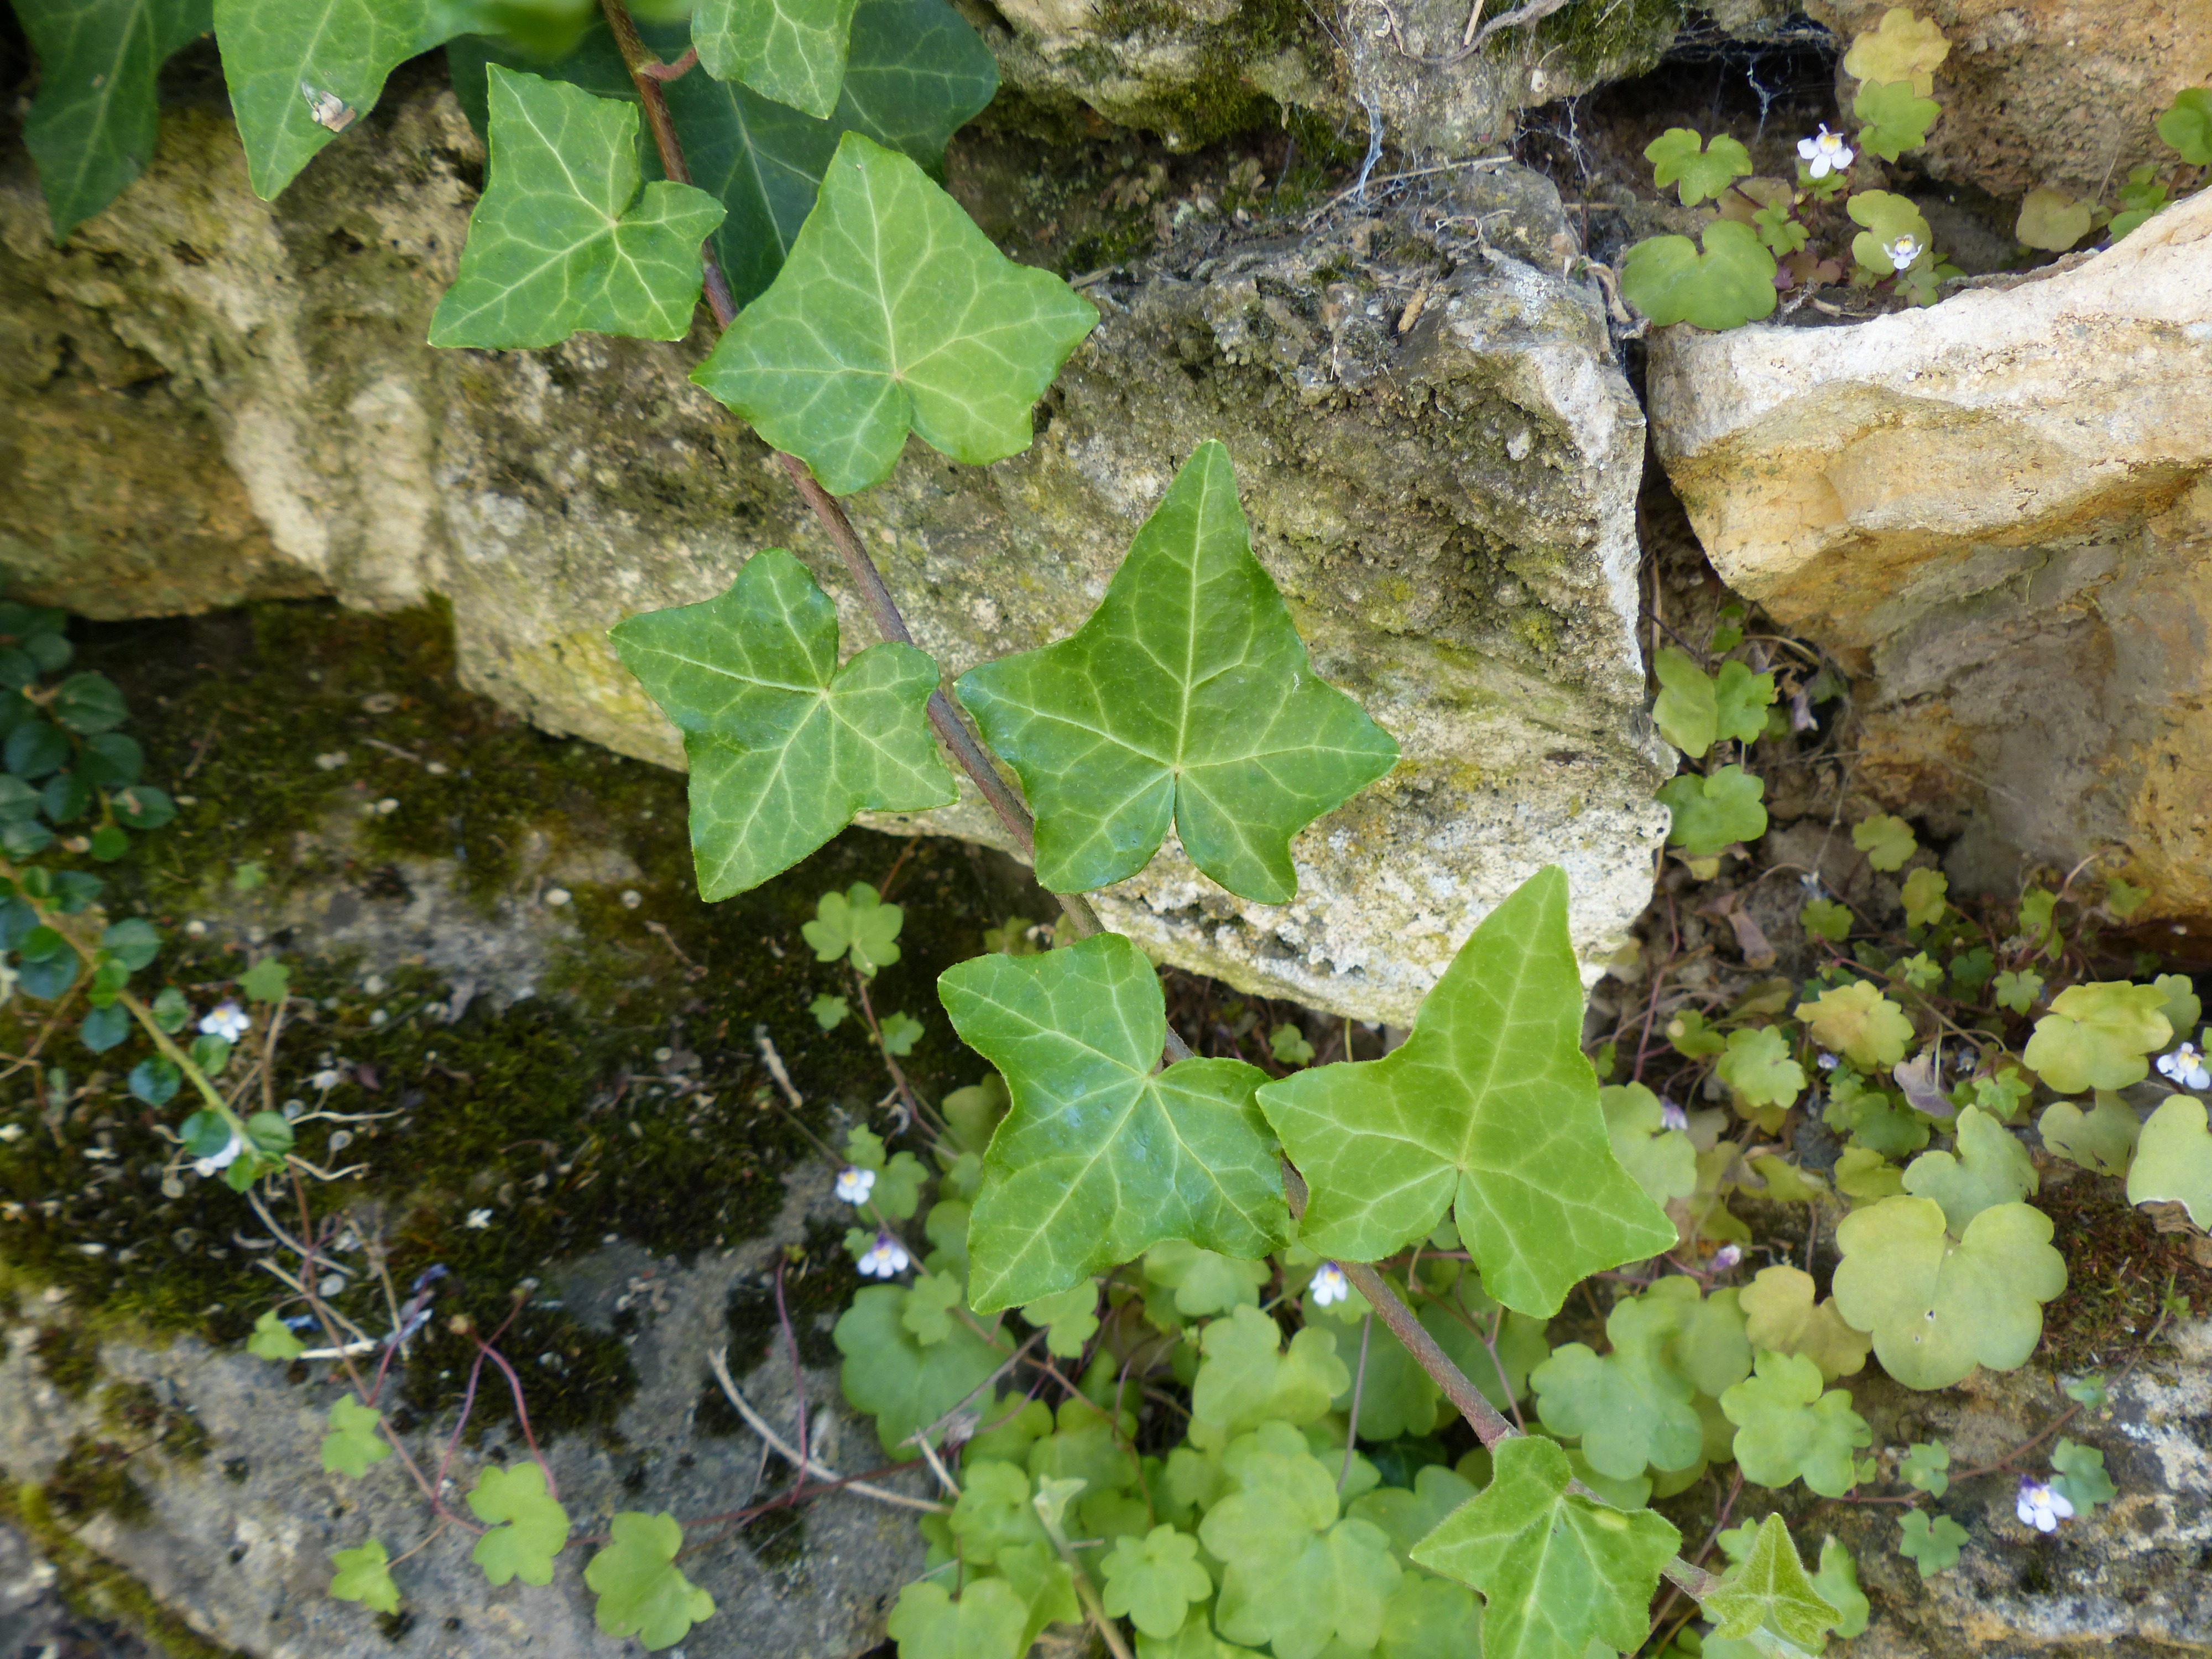
tree, plant, leaf, flower, green, produce, ivy, climber, flora, shrub, hedera, flowering plant, common ivy, hedera helix, efeuranke, annual plant, land plant, apiales, eppich